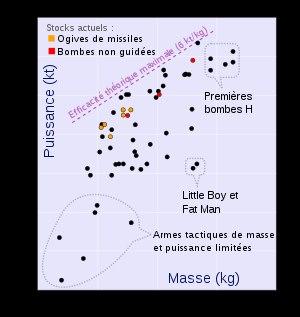
La puissance explosive de l'arme nucléaire est la quantité d'énergie libérée lorsqu'une arme nucléaire explose, exprimée habituellement en masse équivalente de trinitrotoluène, soit en kilotonnes ou mégatonnes, mais aussi parfois en térajoules. Comme la quantité précise de l'énergie libérée par la TNT est et a été sujet à des incertitudes de mesure, surtout à l'aube de l'ère nucléaire, la convention couramment admise est qu'un kilotonne de TNT est défini comme équivalent à 10¹² calories, ce qui est à peu près égal à l'énergie dégagée par l'explosion de 1 000 tonnes de TNT. Il faut noter que l'énergie libérée par une bombe ne suffit pas à elle seule à préciser les dégâts potentiels que cette bombe peut occasionner à court et long terme.